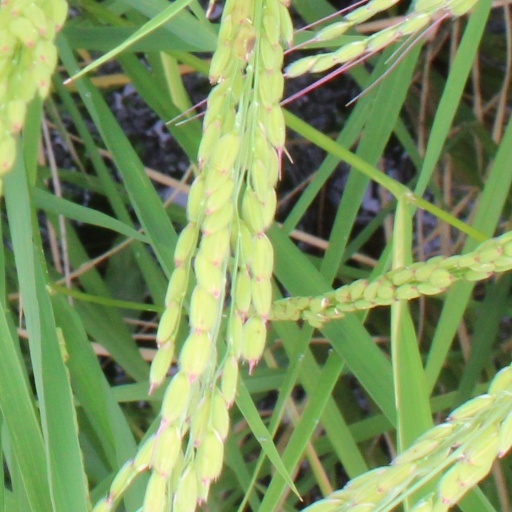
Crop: rice